Barha family

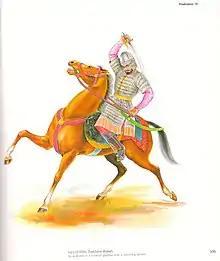
A cavalryman of the Saadat-e Barah.

According to family tradition, the dynasty is believed to have been founded by Abul Farah al-Wasiti, who migrated to India from Wasit in the 13th century following the Siege of Baghdad, accompanied by his twelve sons. Tradition further holds that after the death of Hulegu Khan in 1265, Abul Farah returned to Persia, leaving four of his sons in India, who later established the four branches of the Barha family.